Duarte Pio, Duke of Braganza

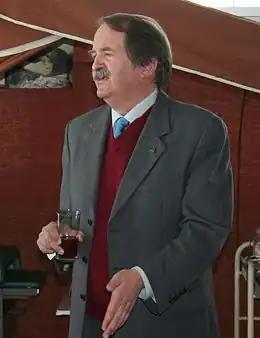
Duarte Pio, speaking at a conference in 2008.

Duarte Pio was born on 15 May 1945 in Bern, Switzerland, as the first of three sons of Duarte Nuno, Duke of Braganza, and Princess Maria Francisca of Orléans-Braganza. Duarte Pio uses a full name ending with "Miguel Gabriel Rafael", a naming tradition of the House of Braganza that honors the three archangels in the Catholic Church. His name as registered at birth was simply Duarte Pio de Bragança. His father was the grandson of King Miguel I, while his mother was a great-granddaughter of King Pedro IV (Emperor Pedro I of Brazil), who was Miguel's elder brother. Through his father, he is a member of the Miguelist branch of the House of Braganza. Duarte Pio's godparents were Pope Pius XII and Queen Amélie of Portugal (the mother of King Manuel II, the last monarch of Portugal).